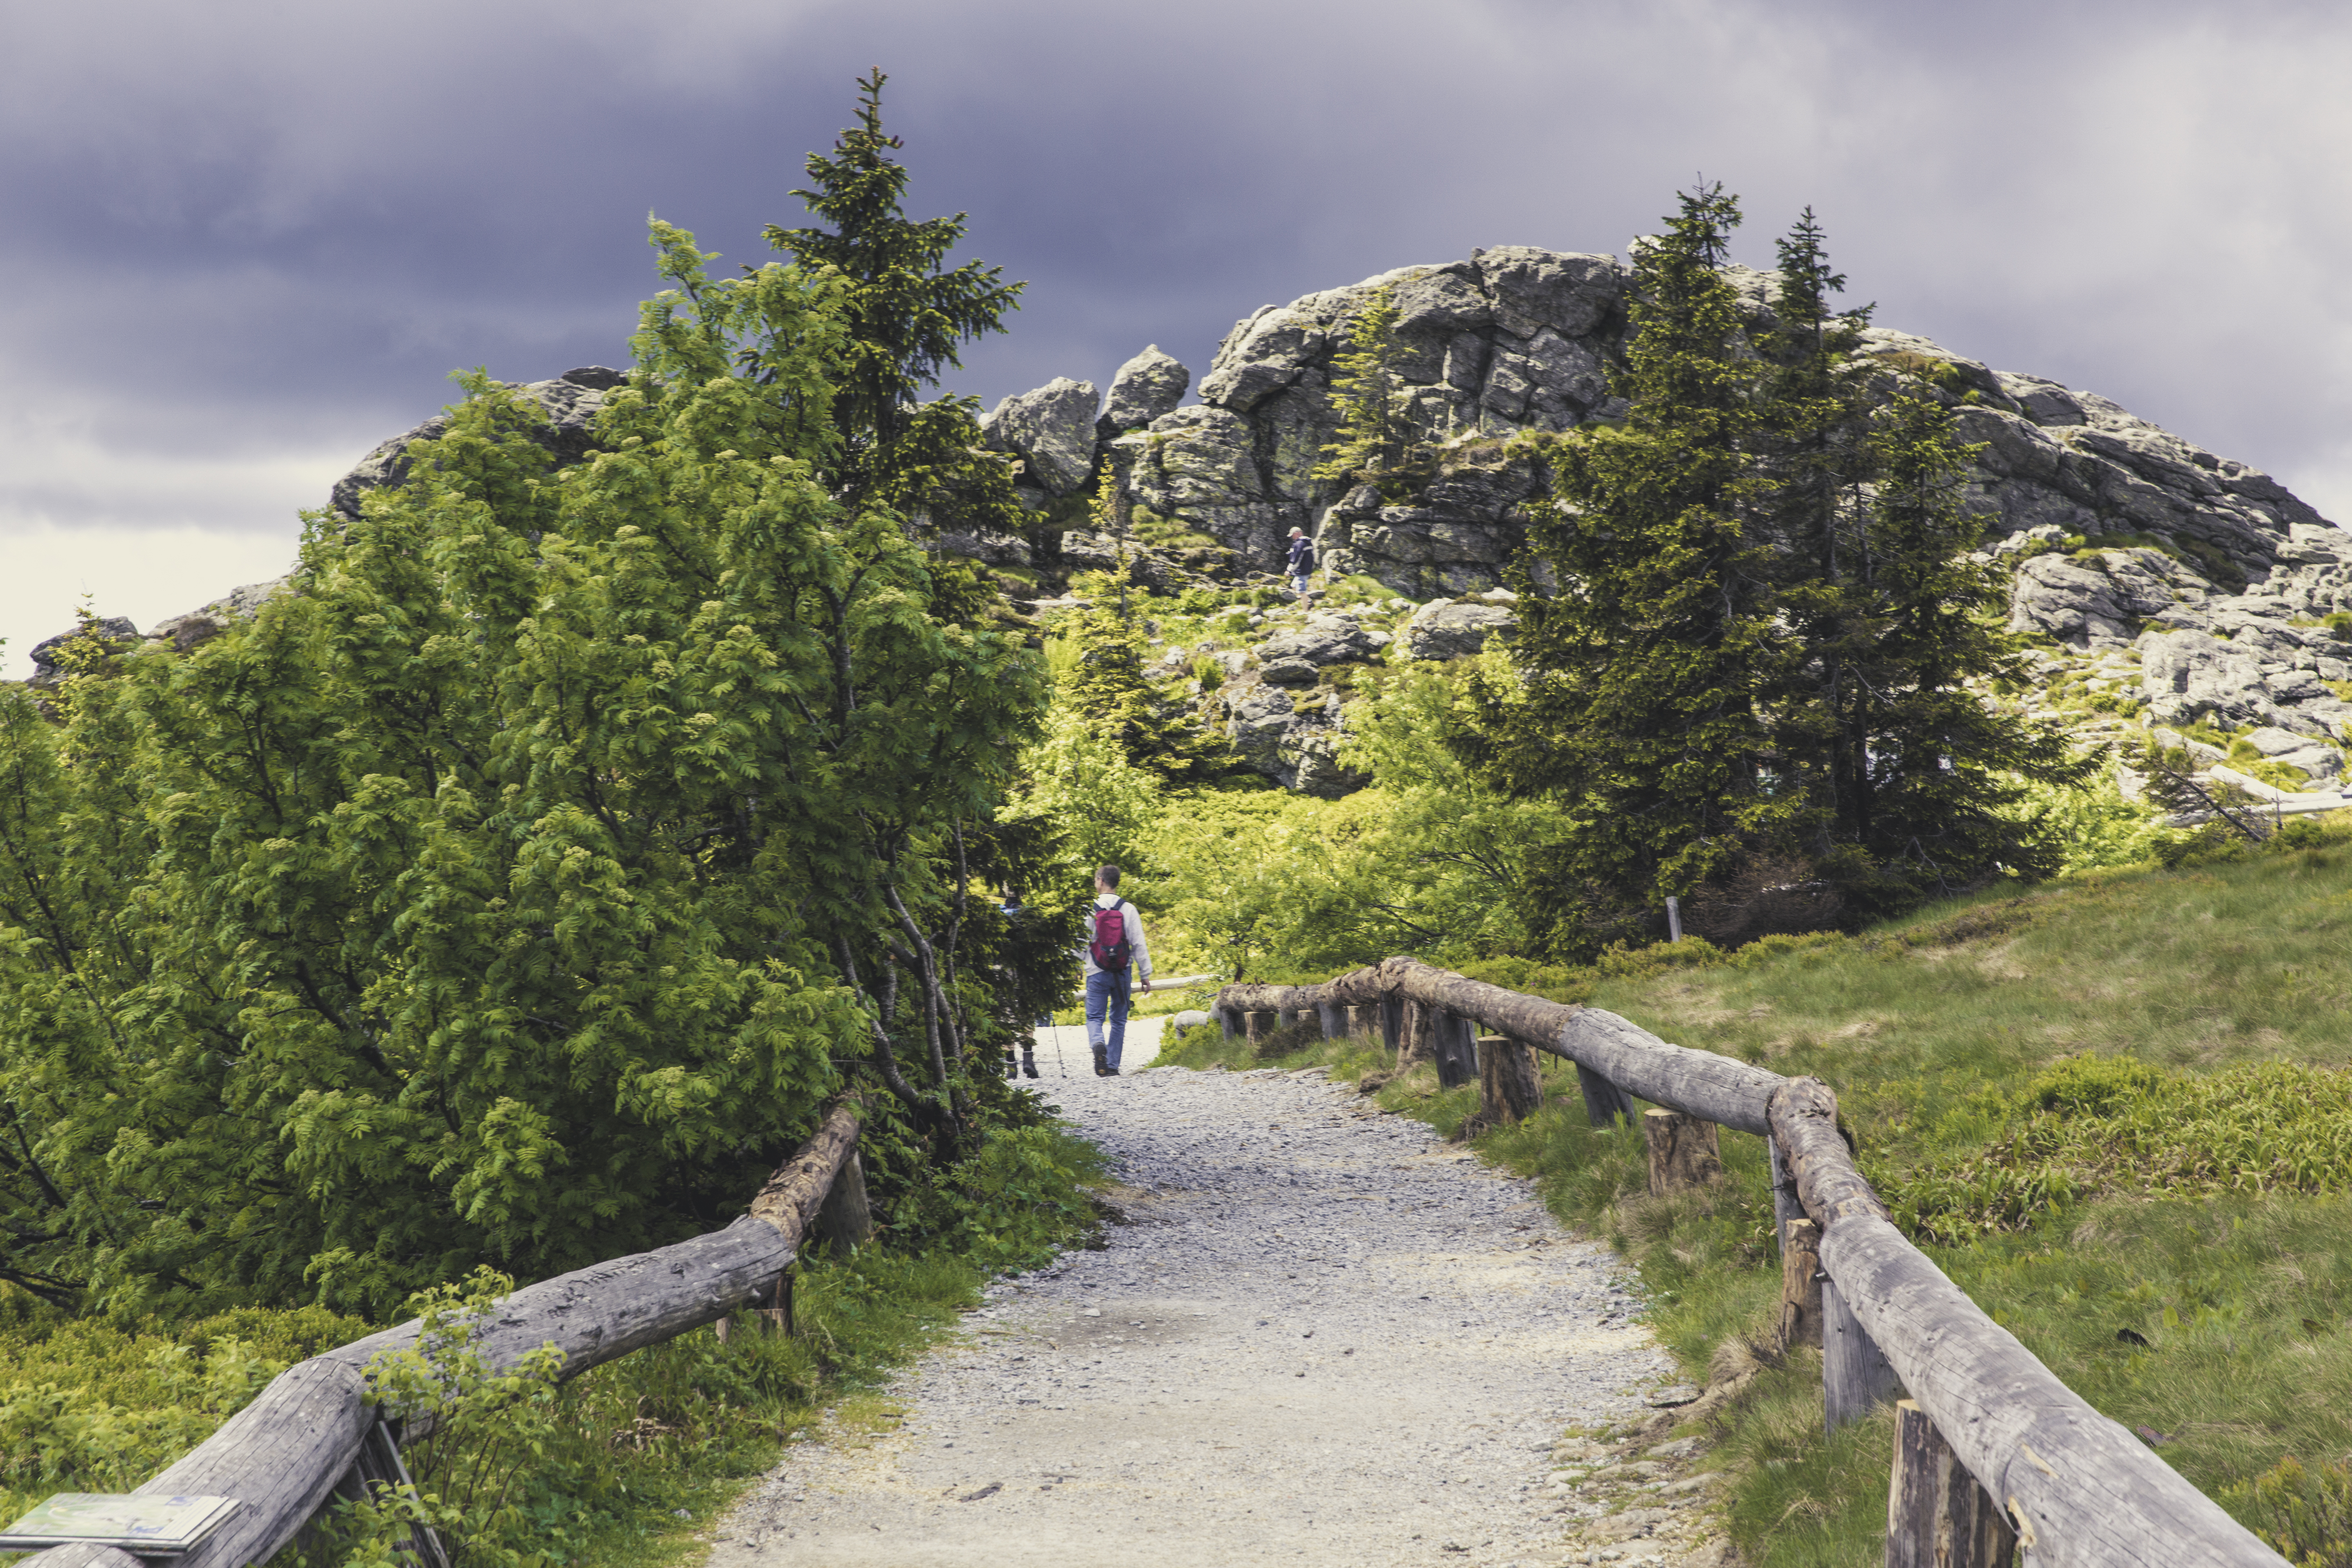
landscape, tree, grass, walking, mountain, hiking, trail, hill, adventure, valley, mountain range, hike, rocky, tourism, ridge, trees, rocks, outdoors, stones, alps, mountain pass, mountainous landforms